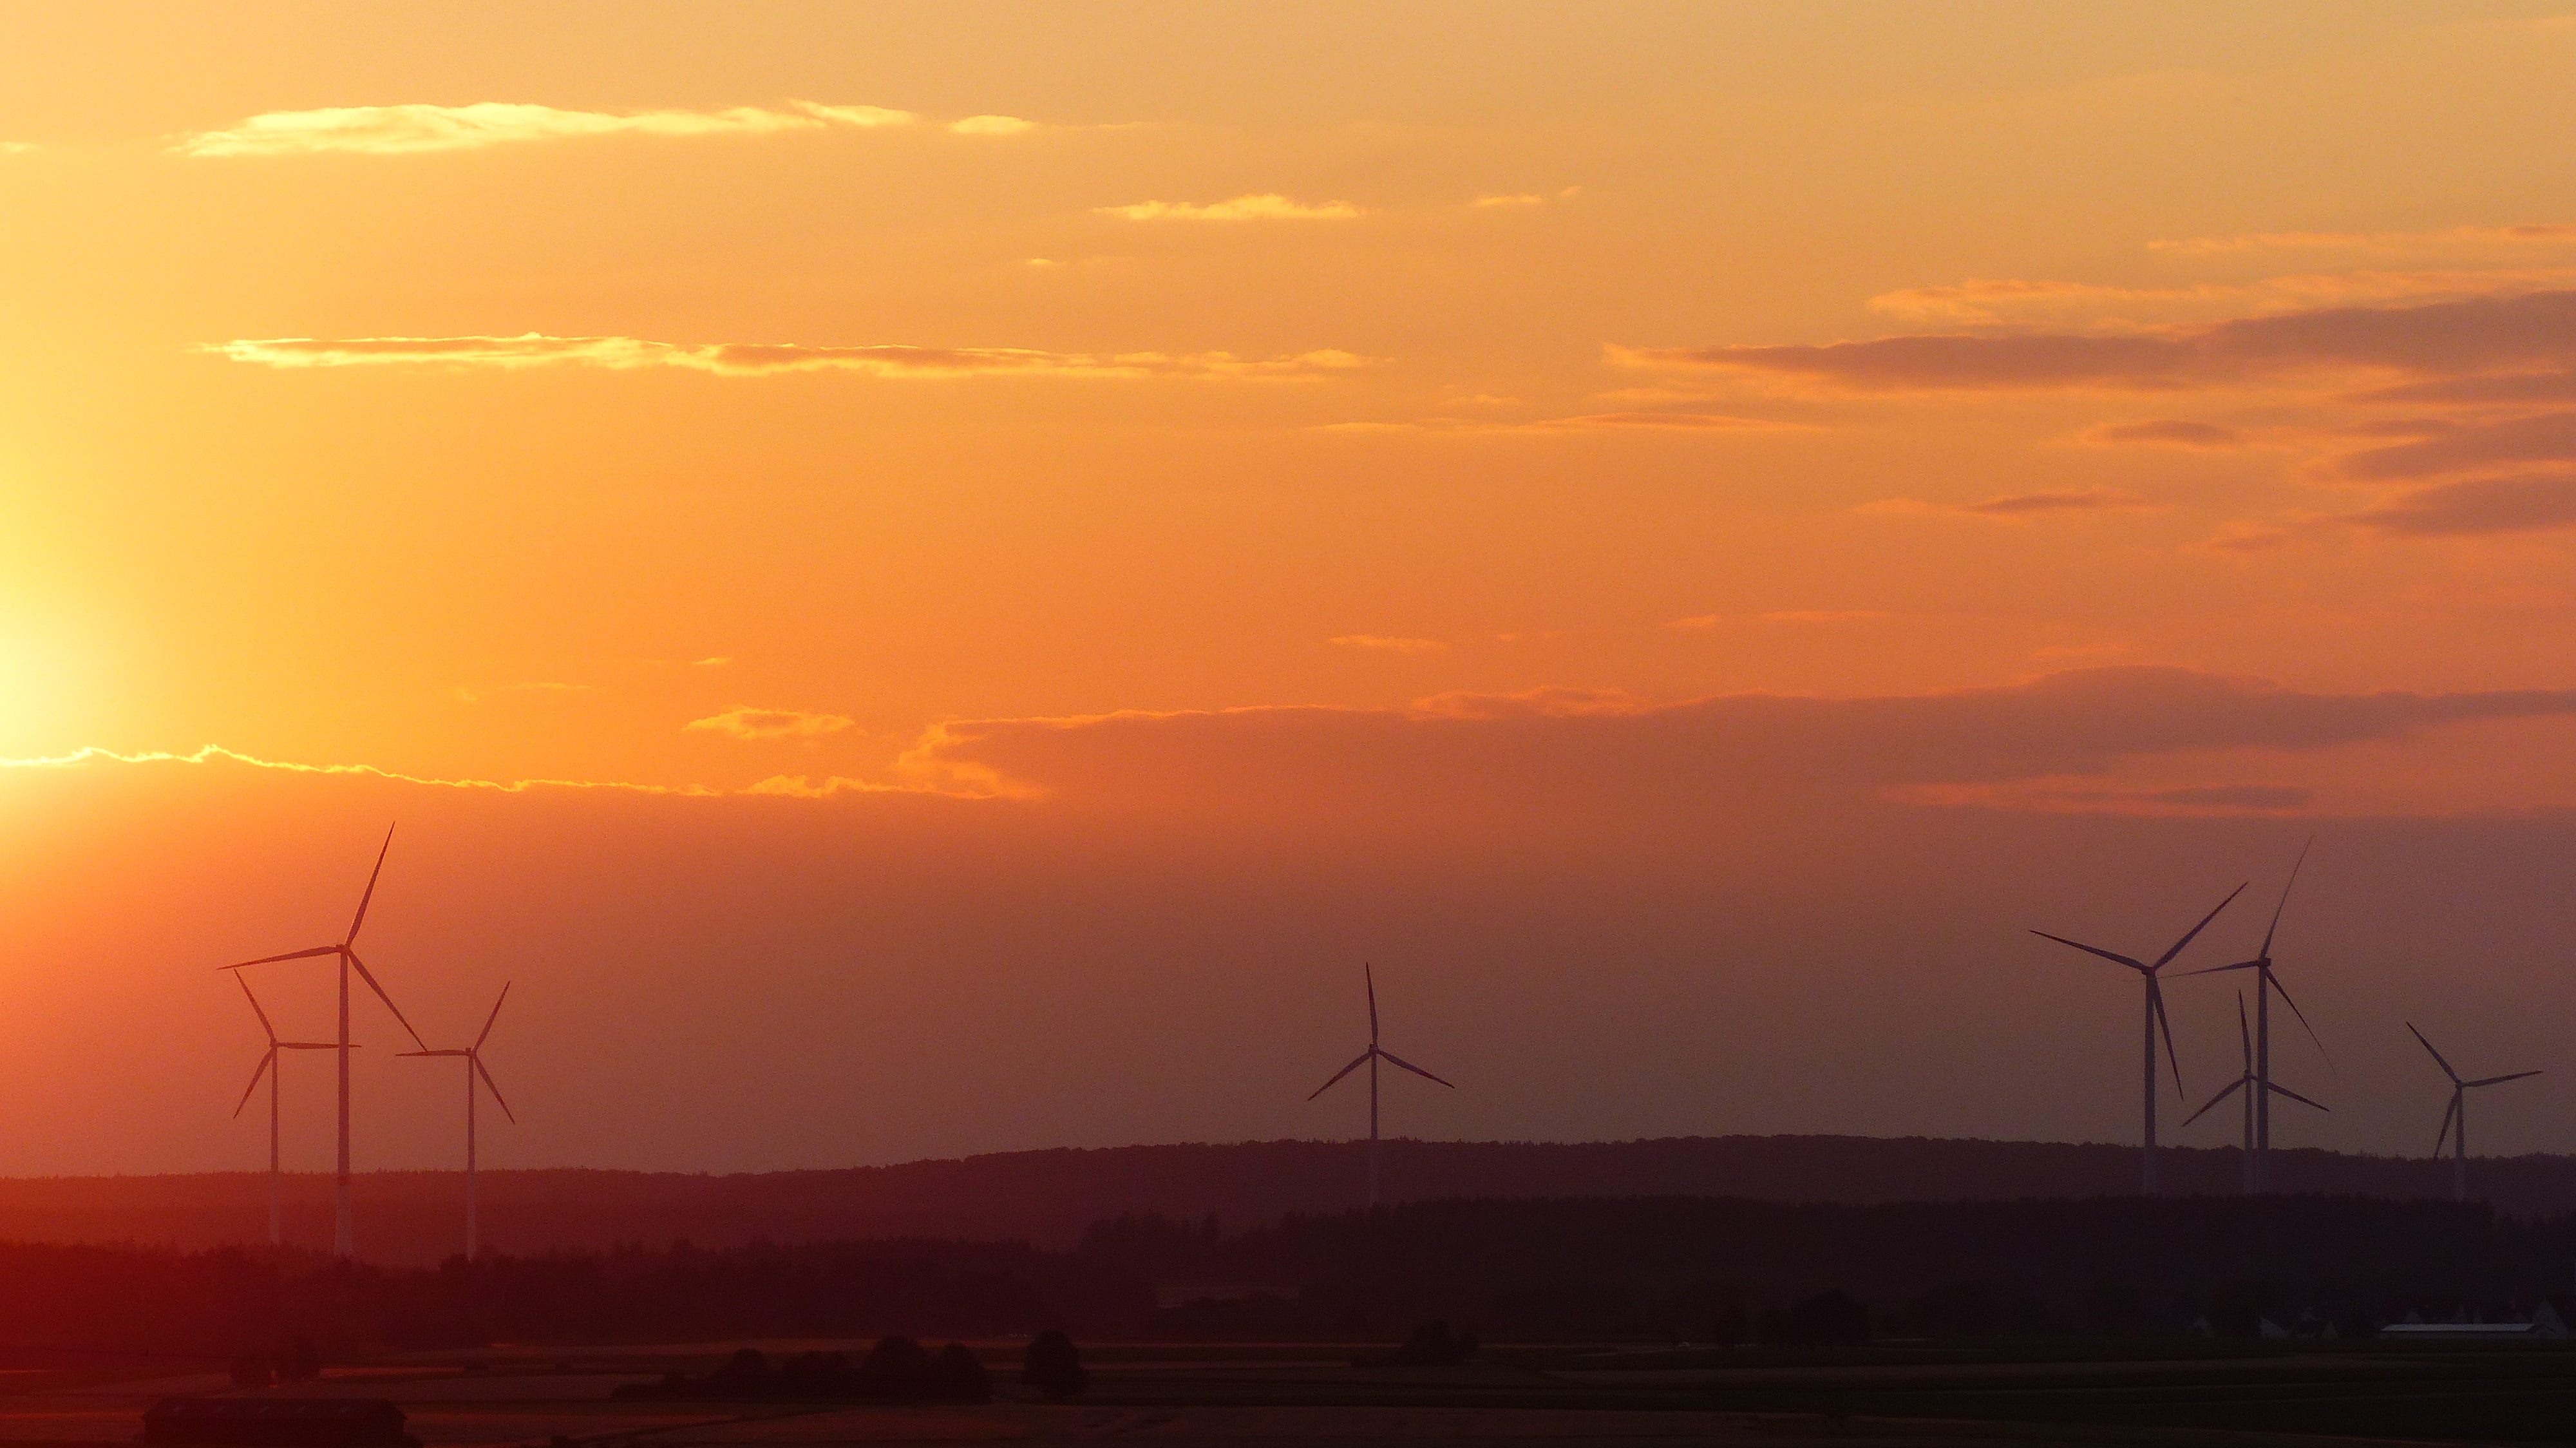
horizon, cloud, sky, sunrise, sunset, field, morning, windmill, wind, dawn, atmosphere, dusk, evening, cumulus, calm, machine, glow, wind turbine, electricity, plain, pinwheel, wind energy, energy, wind power, current, clouds, grassland, wind farm, renewable energy, mood, wind park, abendstimmung, afterglow, evening sky, morgenrot, environmental technology, transmission tower, windr der, wind power plant, bright red, red sky at morning, ecoregion, overhead power line, public utility